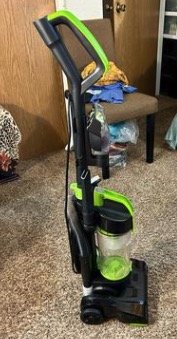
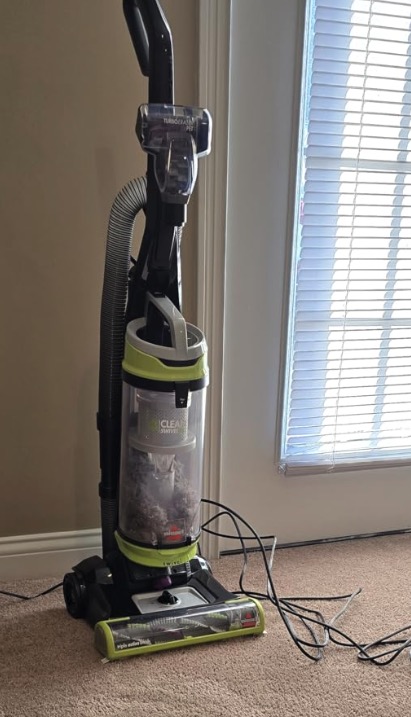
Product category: items_vacuum
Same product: no